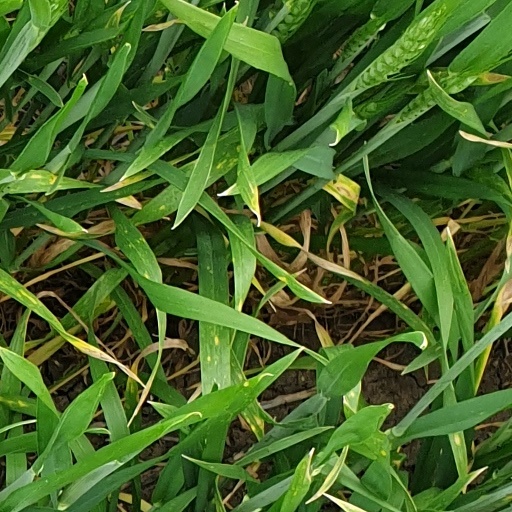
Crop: wheat